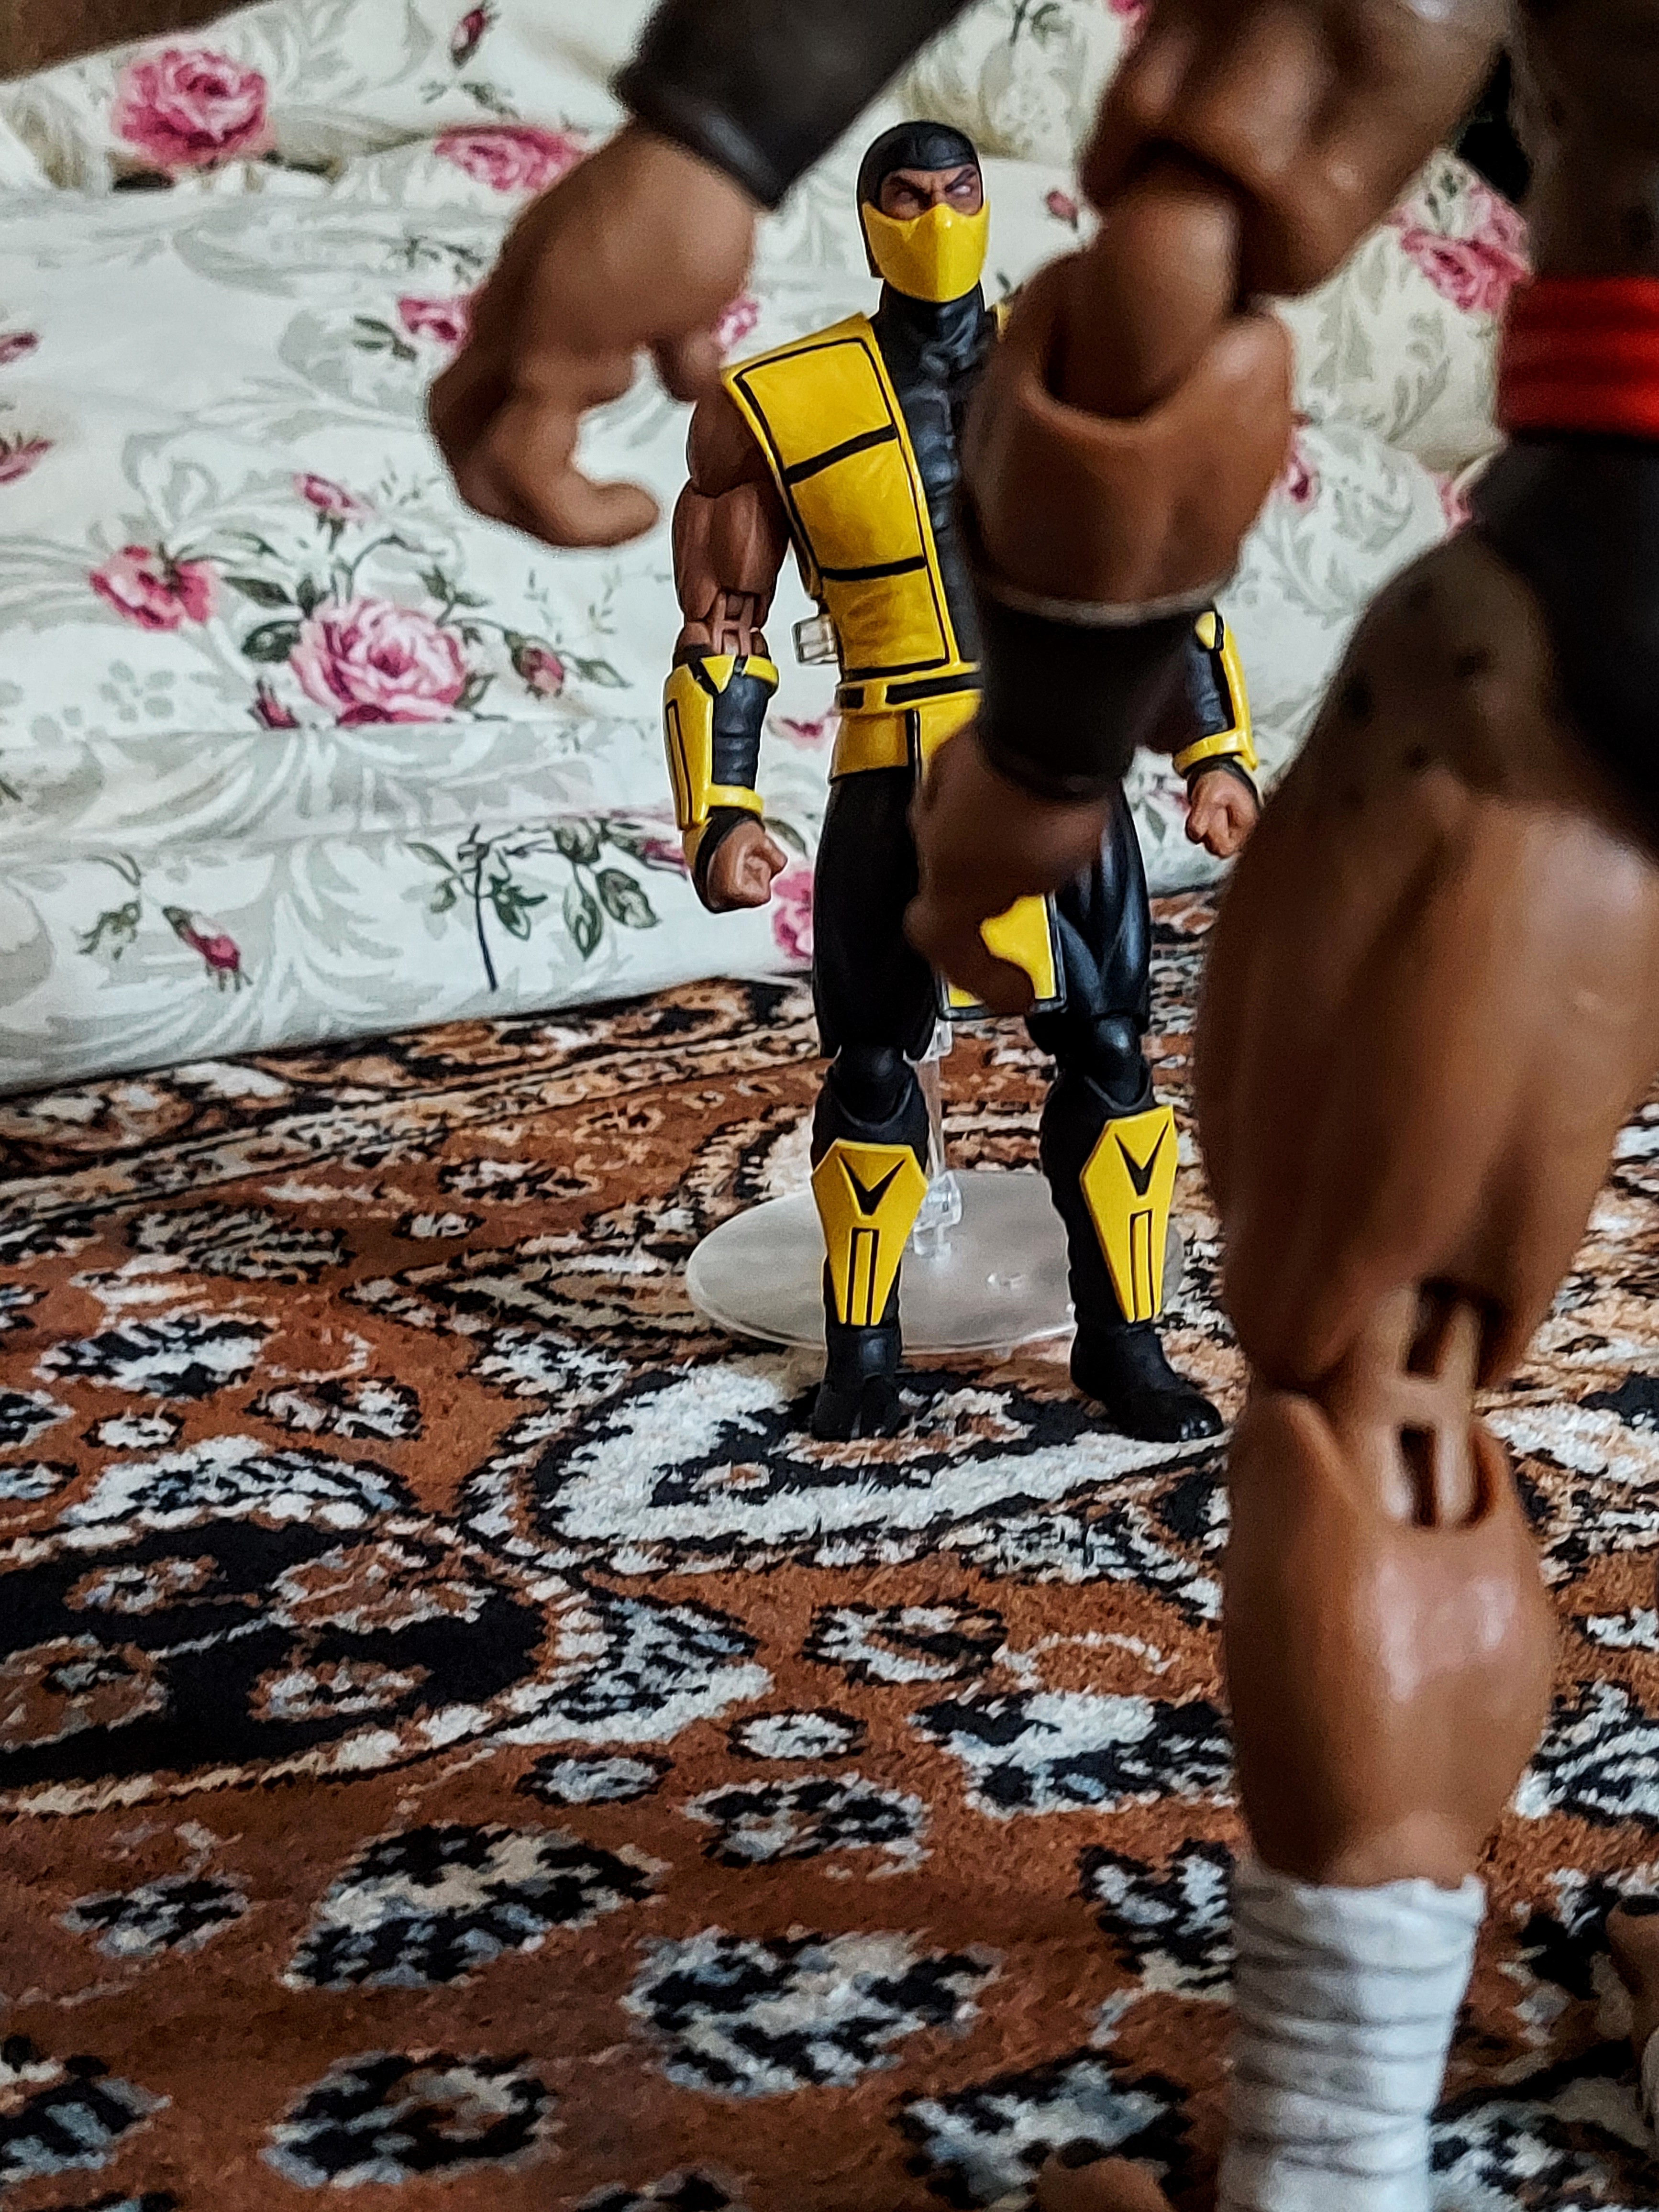
Shokan, storm, collectibles, warrior, fighter, action, figure, muscle, shorts, glove, thigh, vest, flooring, chest, Barechested, underpants, human leg, event, contact sport, competition event, competition, foot, abdomen, striking combat sports, calf, combat sport, sportswear, bodybuilding, undergarment, carpet, physical fitness, recreation, sports, fashion accessory, fun, individual sports